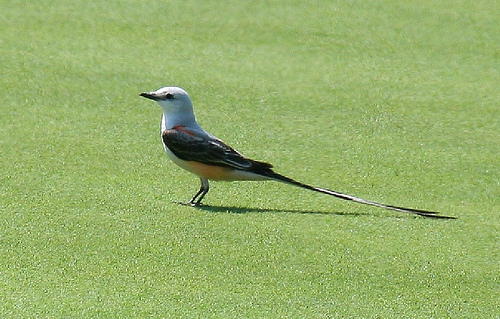
a large bird has a bright white crown, a short brown beak, and really long outer rectrices.
a small bird with an tremendously long tail, and a white head.
small bird with long brown tail and brown secondaries, with white nape.
a small white headed and bellied bird with black wings and very long black tail.
a small bird with a very long tail, and a white neck.
the short bird with very long inner rectrice feathers and small weak tarsus.
a small bird wit ha white head , neck and nape, and black and white secondaries.
this bird has a white head and body with black wings, and a tail longer than it's body.
a colorful bird with a long tail that is black and white
this bird has a white crown, neck and underbelly, pale yellow sides, red wingbar and very long, grey retrices.
Species: Scissor Tailed Flycatcher